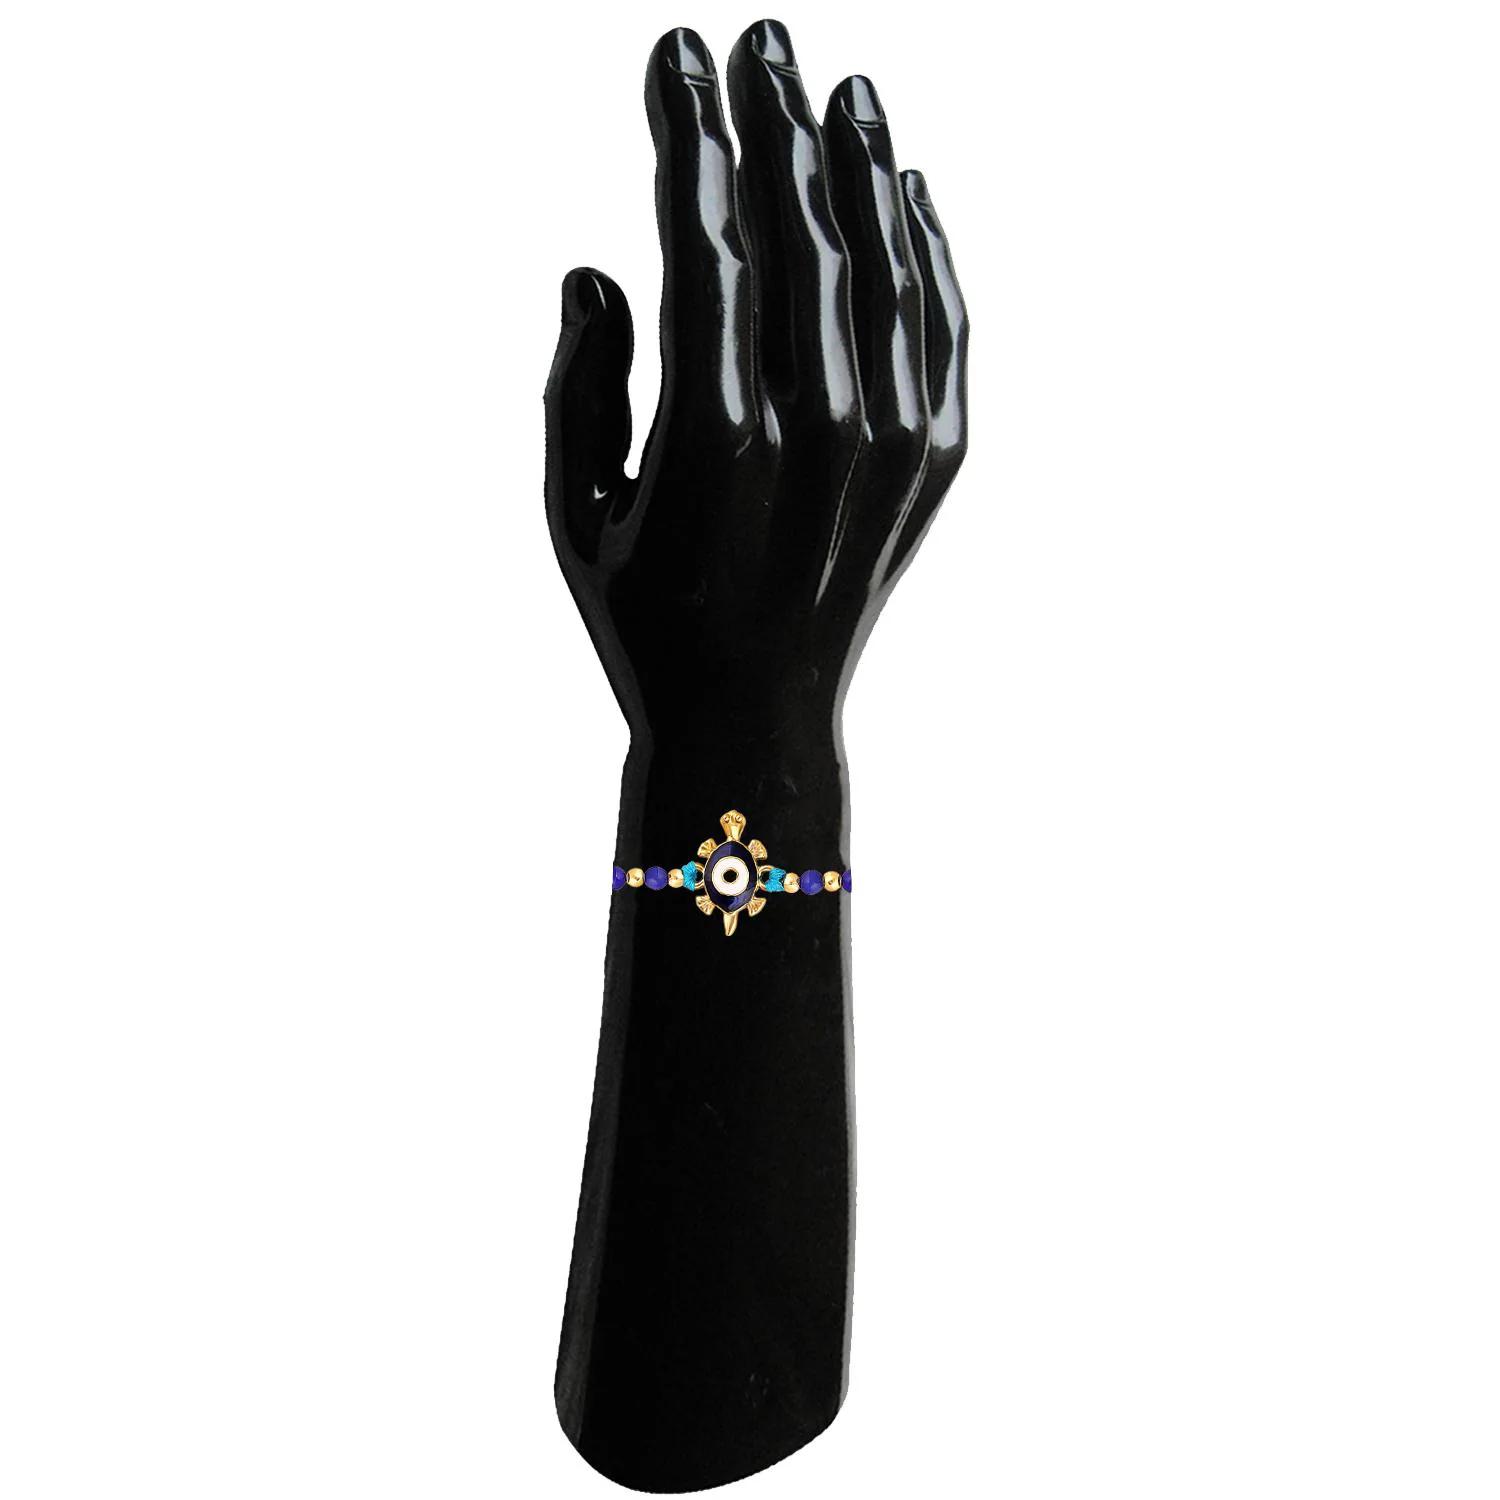
 Mahi Meenakari Enamel Evil Eye & Tortoise-Shaped Fancy Rakshabandhan Rakhi with Crystals for Brother, Bhai, Bro (RA1100755G)
Type: Rakhis
Brand: Mahi
Price: Rs. 219
 Celebrate Raksha Bandhan with our exquisitely crafted Rakhi, designed to strengthen the bond between siblings. This traditional Rakhi features intricate beadwork and durable thread, ensuring it stands the test of time. Handmade with care, each Rakhi is a unique and meaningful gift for your brother. Each Rakhi carries heartfelt blessings and good wishes for your brother's well-being and success. Celebrates the bond of love and protection between siblings, a cherished tradition in Indian culture.
Features: The Rakhi is adorned with vibrant colors and attractive embellishments that add a touch of elegance to the celebration.,Content in Box : 1 Rakhi ; Cultural Significance: This beautiful Rakhi will acknowledge your love for Your Brother with the promise that your bond with him will grow stronger as time goes on.,Vibrant Colors: Adding bright and playful colors to the celebration will make it stand out and make it more enjoyable.,Celebrate the bond of love and protection with our exquisite Rakhis. Share the joy of Raksha Bandhan Festival with this beautiful Rakhi, a token of love, protection and blessings.,Adjustable Size and Easy to tie: Designed to fit wrists of all sizes. It is simple and easy to tie the Rakhi securely and effortlessly.
Included: 1 Rakhi